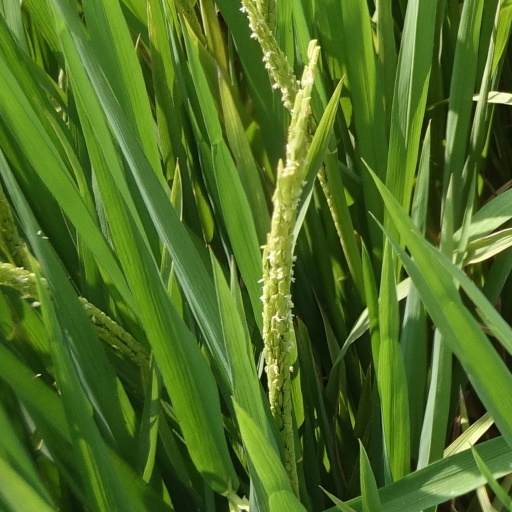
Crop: rice